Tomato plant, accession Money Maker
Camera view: tilt-top (135 deg); turntable rotation: 150 degrees
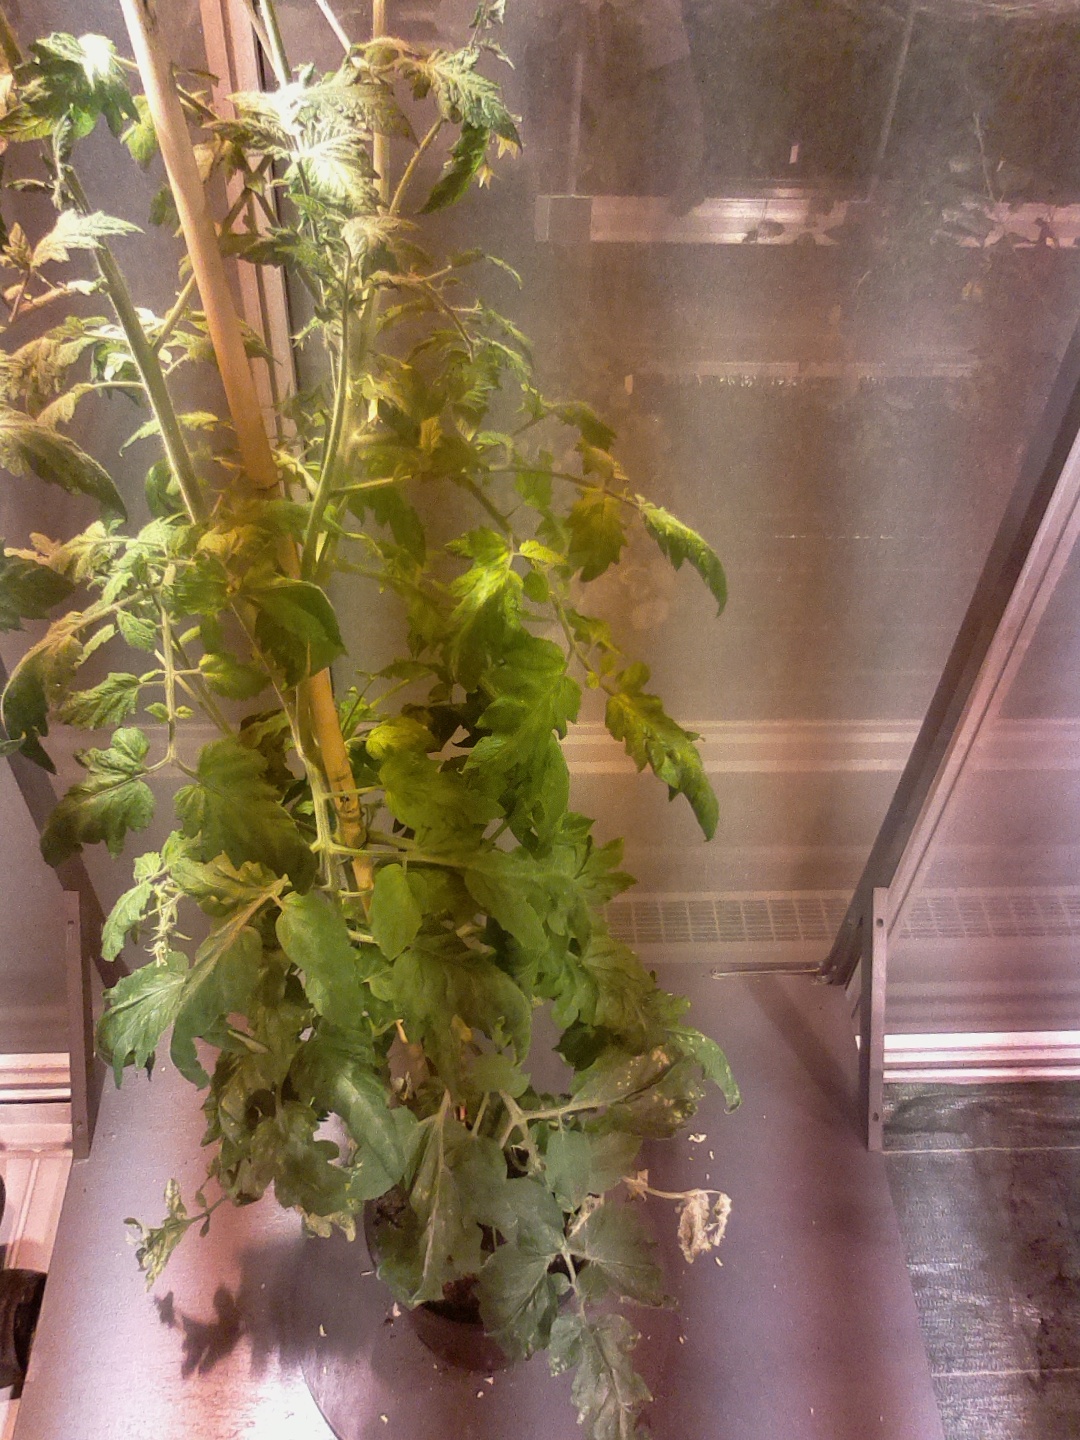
BBCH growth stage 72: 20%-30% of final fruit size